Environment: real
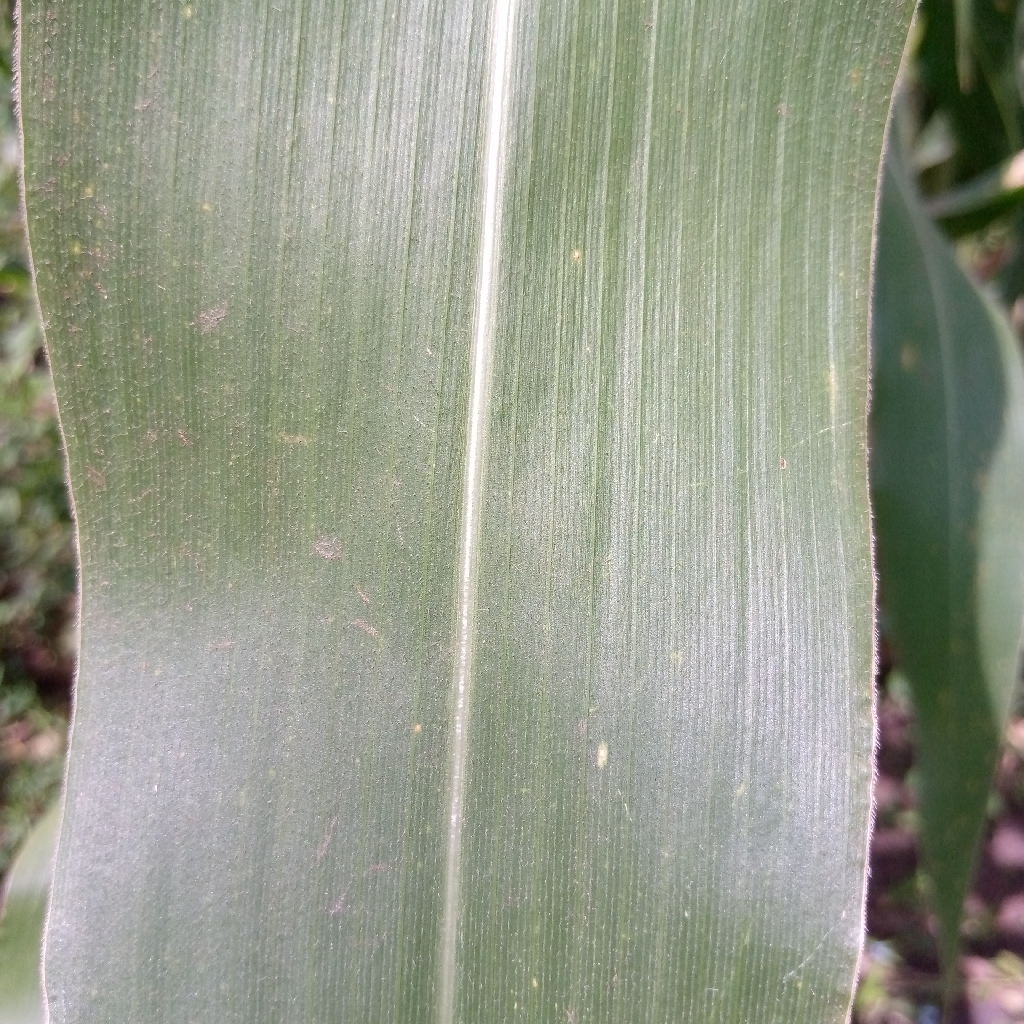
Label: healthy